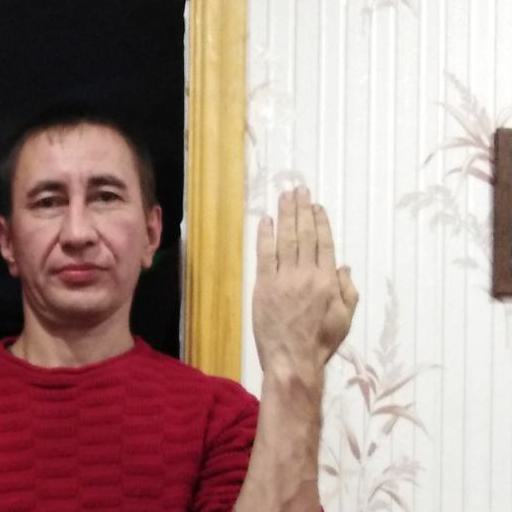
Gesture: stop_inverted